2014 AFC Annual Awards

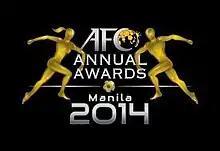

The 2014 AFC Annual Awards was the fourth year for AFC's awards for the top football players and coaches of the year. The awards were given out in Manila on 30 November 2014.